Achao

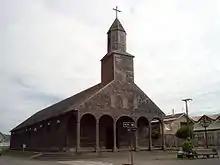
Church of Santa María de Loreto, Achao, built in the 18th century.

In front of the Achao plaza is the Church of Santa María de Loreto, Achao —— one of the 16 Churches of Chiloé that were declared Chilean National Monuments in 1979 and UNESCO World Heritage Sites on 30 November 2000. The Church of Achao is the oldest wooden church in Chile, and this church and the Church of Quinchao are the only churches that remain of those built by the Jesuits. Construction began around 1740 when the Chiloé Archipelago was still a part of the Spanish Crown possessions, and was completed in 1770 by Franciscan missionaries from Santa Rosa de Ocopa school in Peru following the expulsion of the Jesuits in 1767.